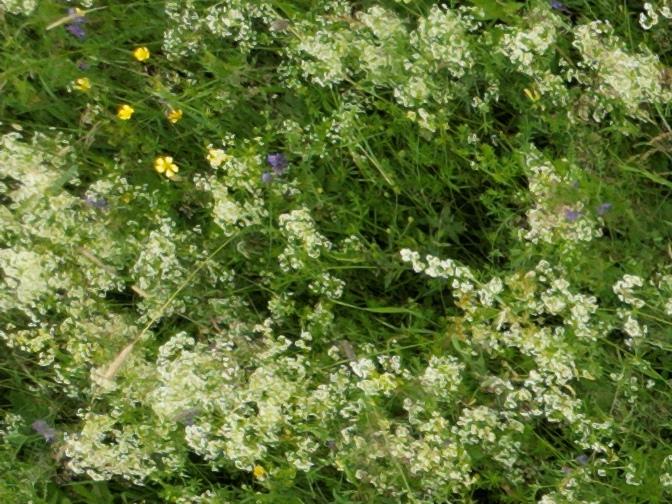
Flowers visible: yarrow flowers, yarrow flowers, yarrow flowers, yarrow flowers, yarrow flowers